Kii-Ming Lo

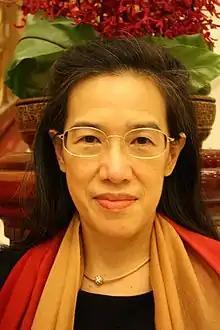
Kii-Ming Lo, Taipei, National Concert Hall, Chiang-Kai-Shek Cultural Center, Taipei / Taiwan, R.O.C. (2013)

Kii-Ming Lo, born November 4, 1954, in Keelung, is a Taiwanese musicologist.